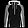
Label: Pullover